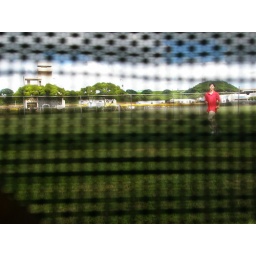
boi in red shirt